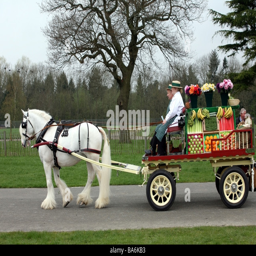
magnificent white stallion pulling a fruit & veg carriage